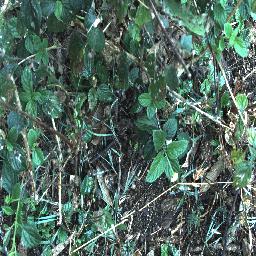
Label: lantana